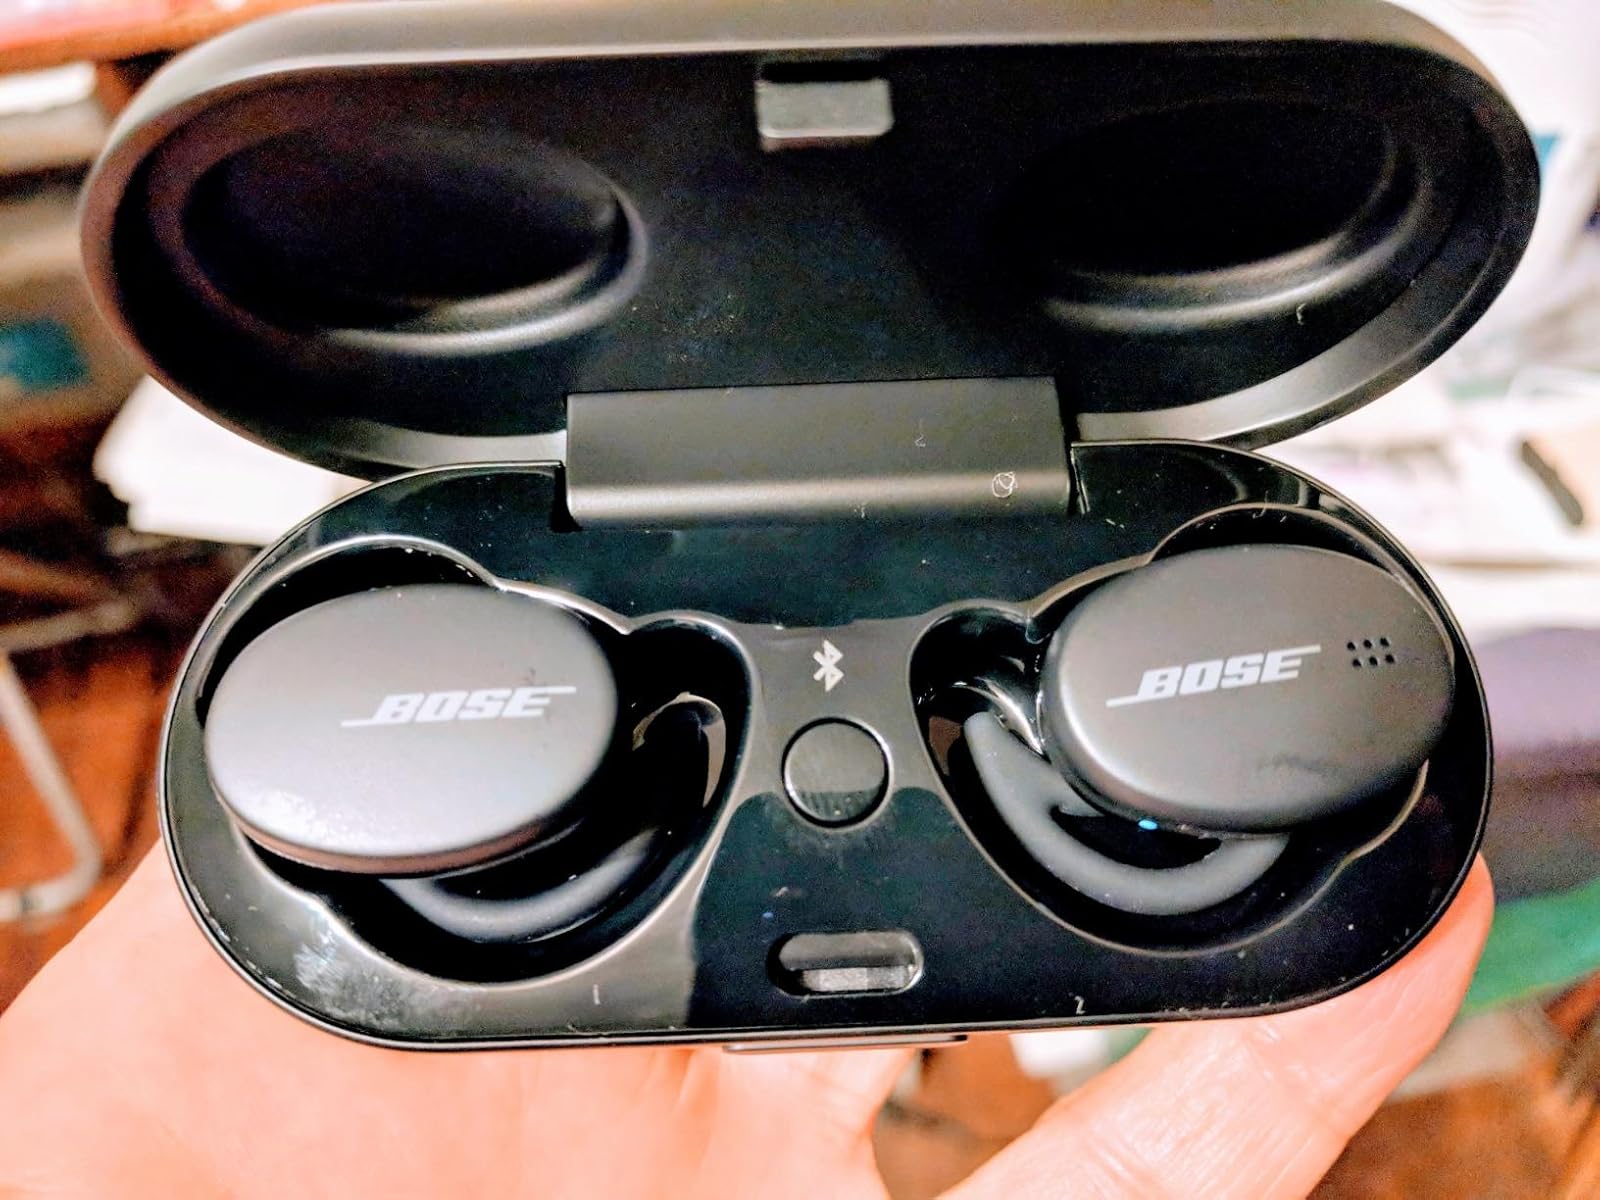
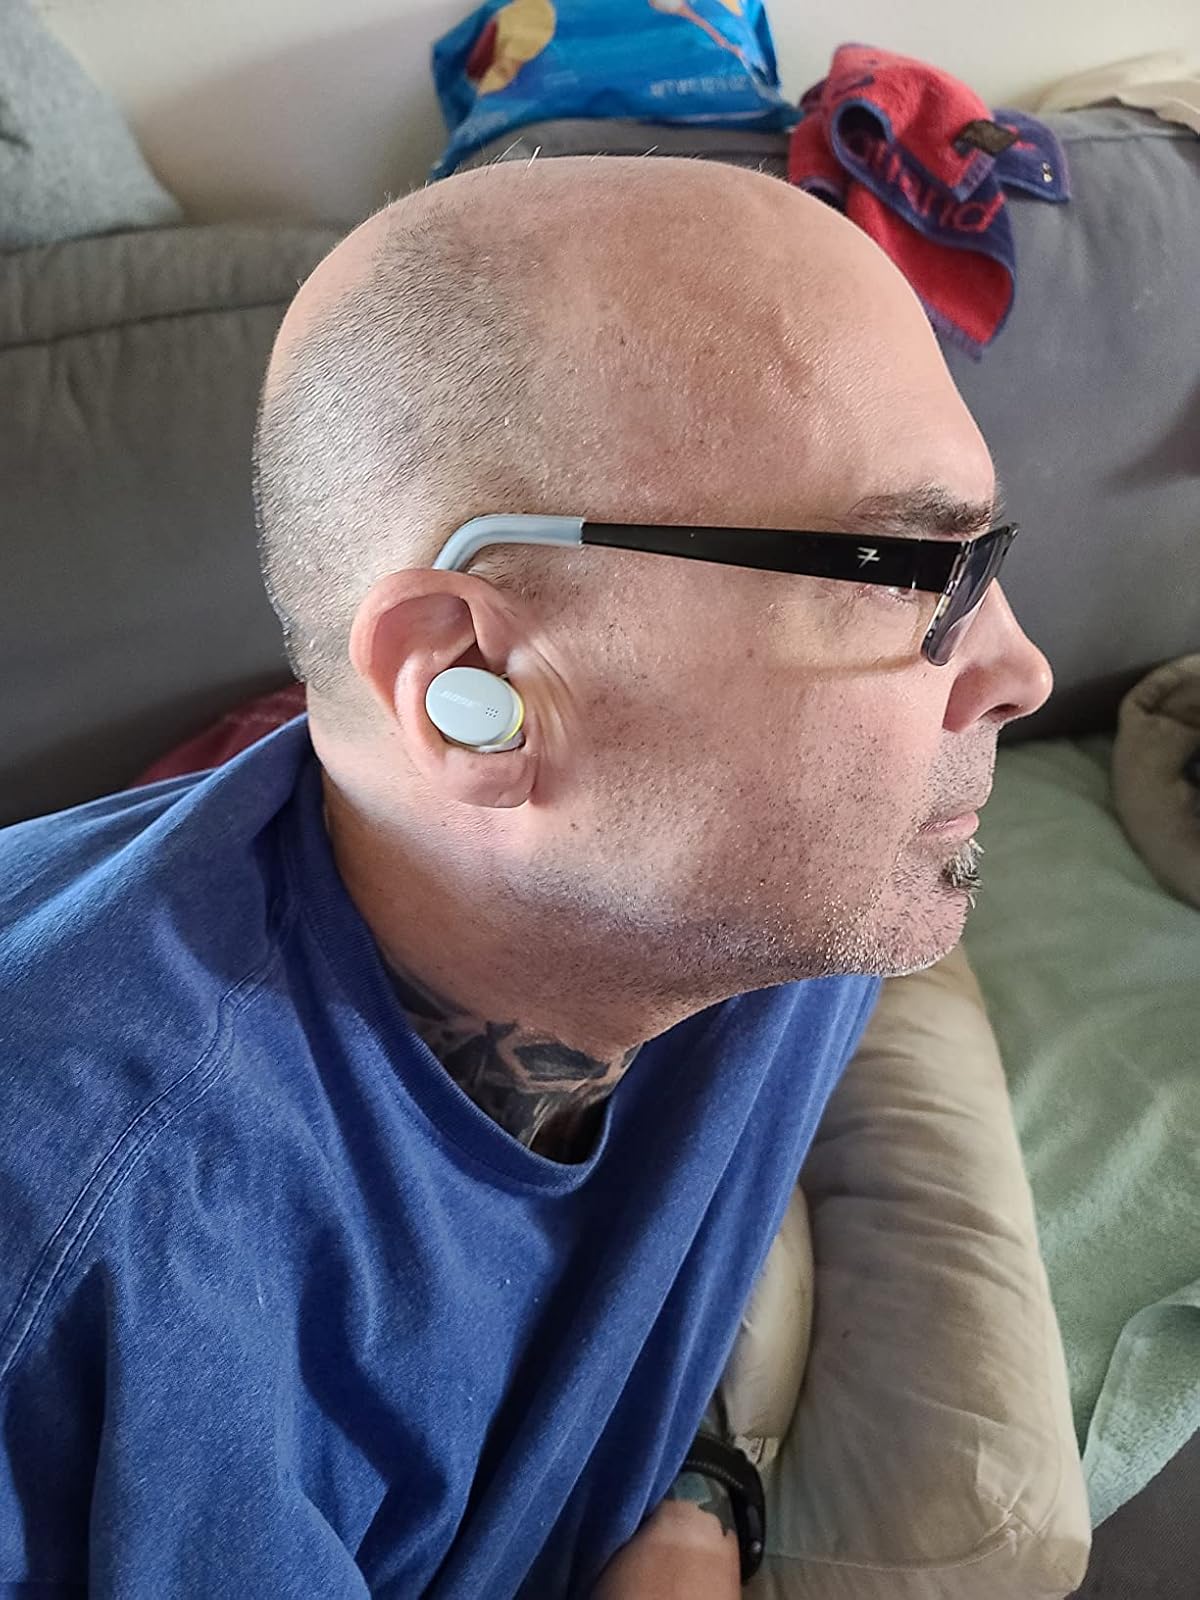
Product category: earbuds
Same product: no